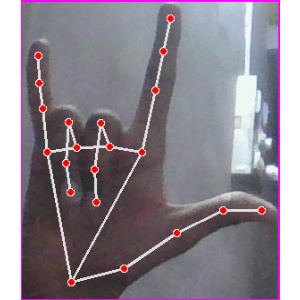
अक्षर: व